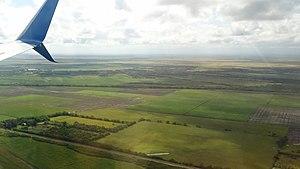
Cacocum est une ville et une municipalité de Cuba dans la province de Holguín.